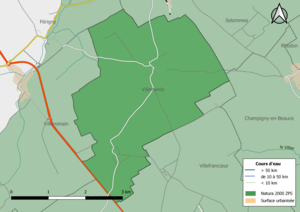
Carte du site Natura 2000 de type ZPS de la commune de fr:Villemardy (France).
Villemardy est une commune française située dans le département de Loir-et-Cher, en région Centre-Val de Loire.